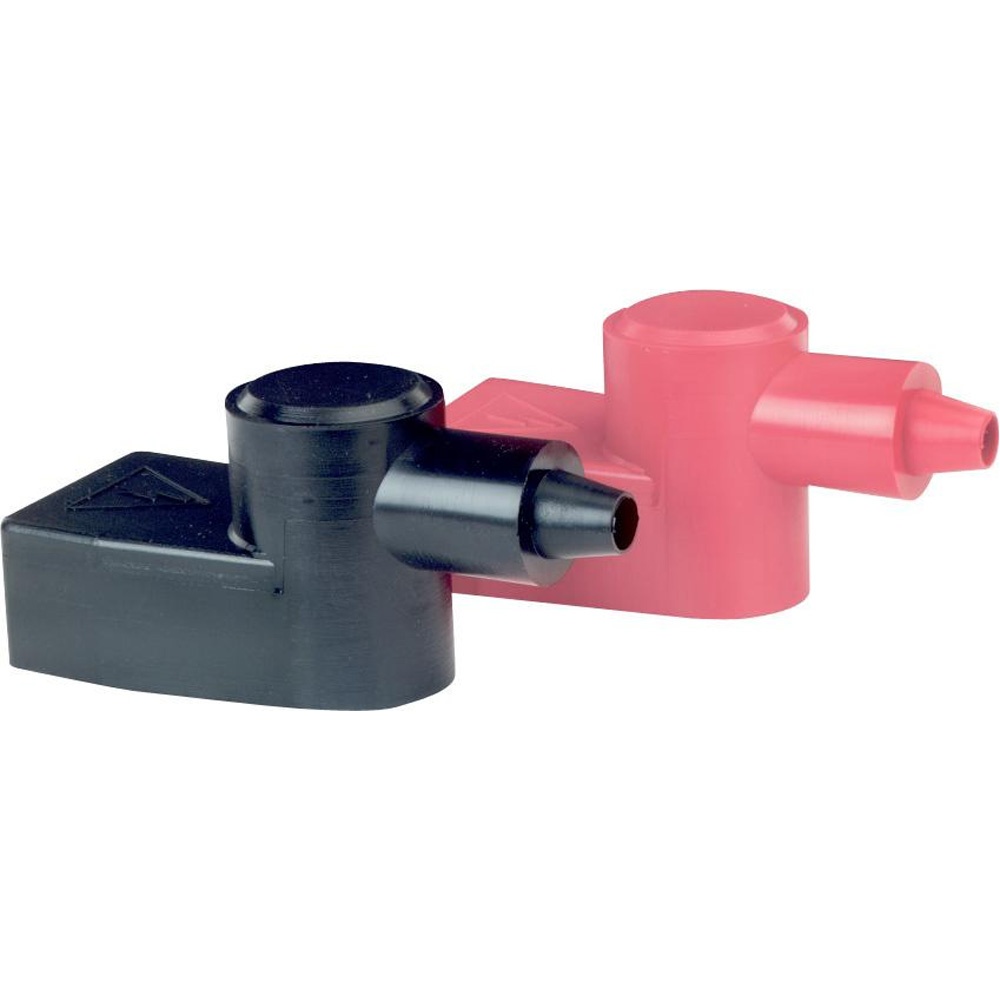
Blue Sea 4006 Standard CableCap - Large Pair [4006]
4006 Standard CableCap - Large Pair Features: Cable Size - 1/0, 2/0 Pair - Red/Black For batteries with marine adapter terminals added on WARNING: This product can expose you to chemicals including di(2-ethylhexyl)phthalate (dehp) which is known to the State of California to cause cancer, birth defects or other reproductive harm. For more information go to P65Warnings.ca.gov .
Brand: Blue Sea Systems
Category: Electronics > Electronics Accessories > Cable Management > Wire & Cable Sleeves